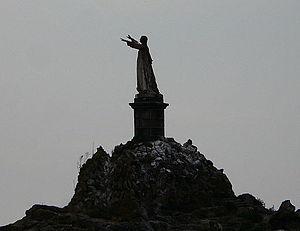
Les mains tournées vers la mer, elle semble essayer de la dominer
Le rocher de Bizeux est un rocher situé dans l'estuaire de la Rance, entre Saint-Servan et La Vicomté. Il est surtout connu pour la statue de la vierge, « Notre Dame la dominatrice », communément appelée « Notre Dame de Bizeux », qui se trouve à son sommet.